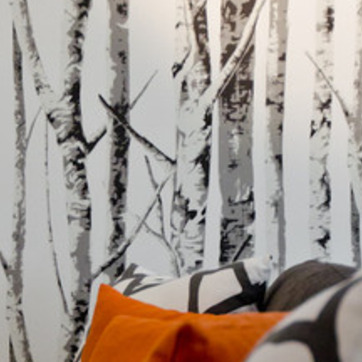
Material: wallpaper